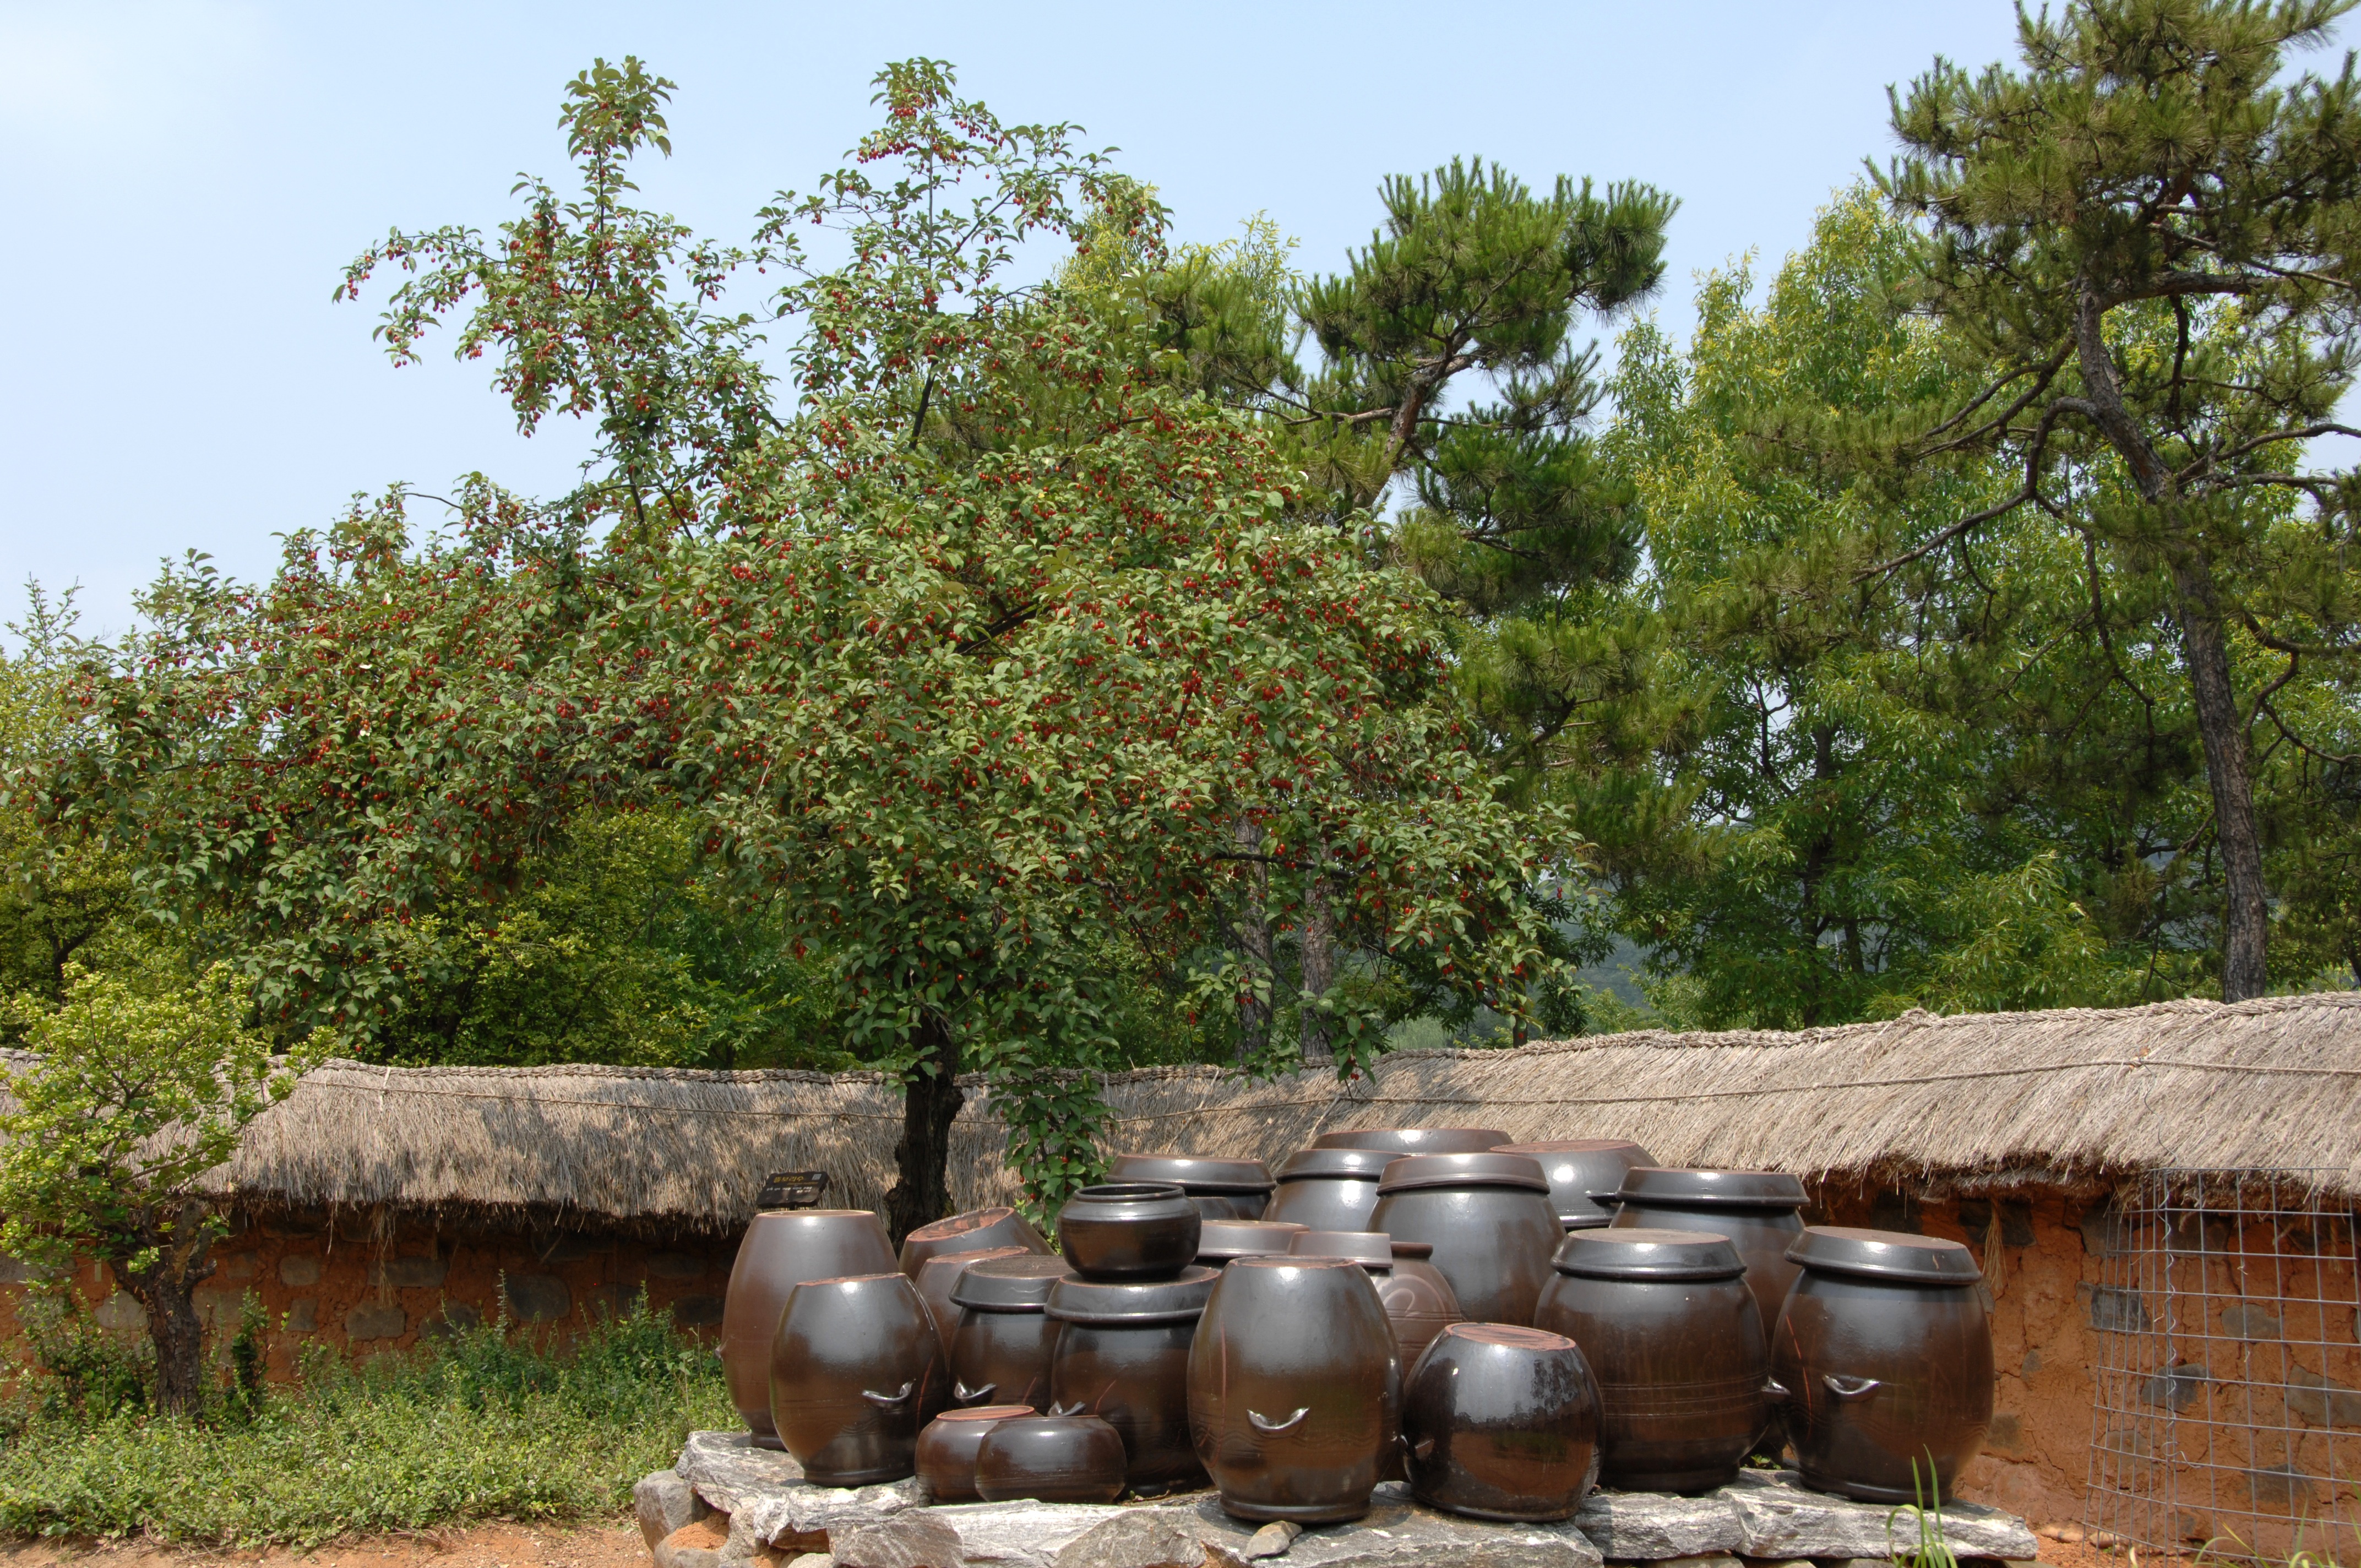
tree, plant, farm, garden, yard, june, rural area, man made object, linden tree, woody plant, chapter reading, thatch roofed hose